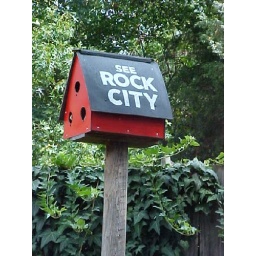
This bird house is in our backyard.